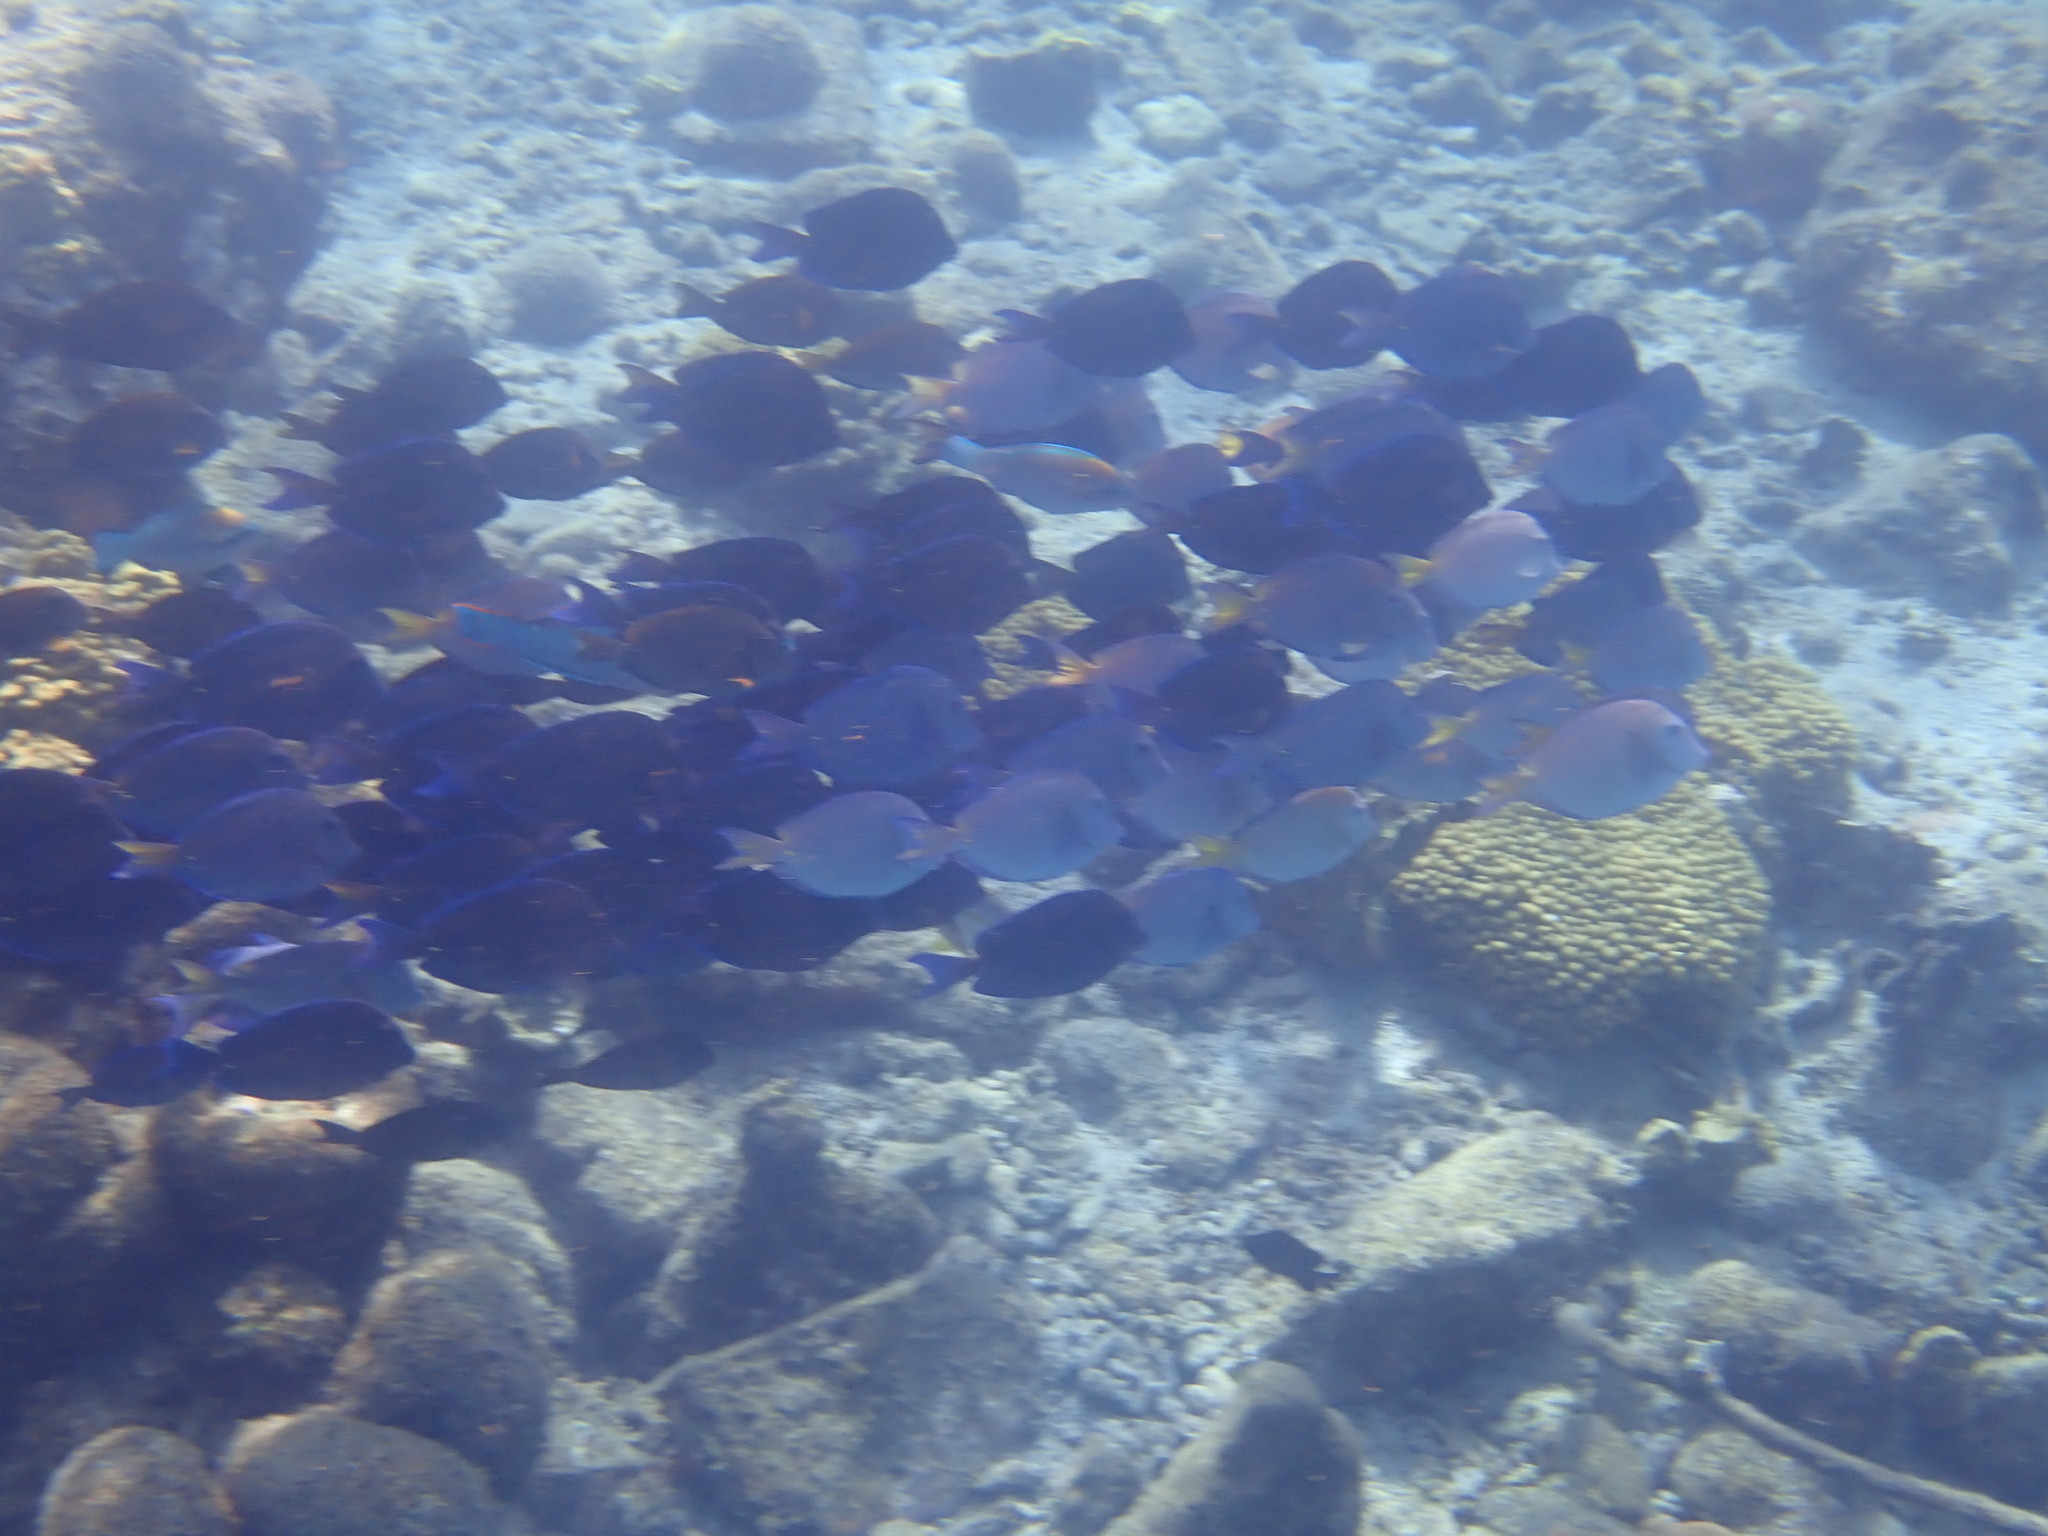
Acanthurus coeruleus (Atlantic Blue Tang)